Brännbollscupen

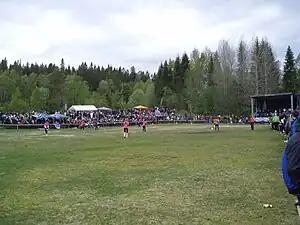
Brännbollscupen 2011

Brännbollscupen is an annual competition of brännboll in Umeå, Sweden, organised by IKSU. Brännboll is a Scandinavian game similar to baseball.